Mark Stephens (solicitor)

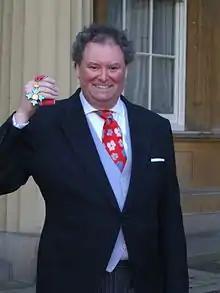
Mark Stephens after receiving his CBE in January 2012

In 2001, Stephens was awarded an honorary doctorate in law by the University of East London. He was appointed Commander of the Order of the British Empire (CBE) in the 2011 Birthday Honors for services to the legal professions and the arts.